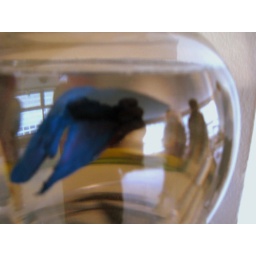
Brian's pet fish lives 34 floors high in the Chicago sky ...